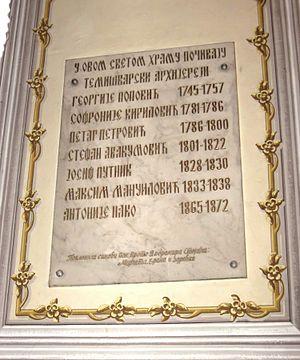
La Cathédrale orthodoxe serbe, Timişoara, Roumanie. Română: Catedrala Ortodoxă Sârbă, Timişoara, România. Српски / srpski: Српска саборна црква, у Темишвару, Румунија. This is a photo of a historic monument in județul Timiș, classified with number TM-II-m-A-06173